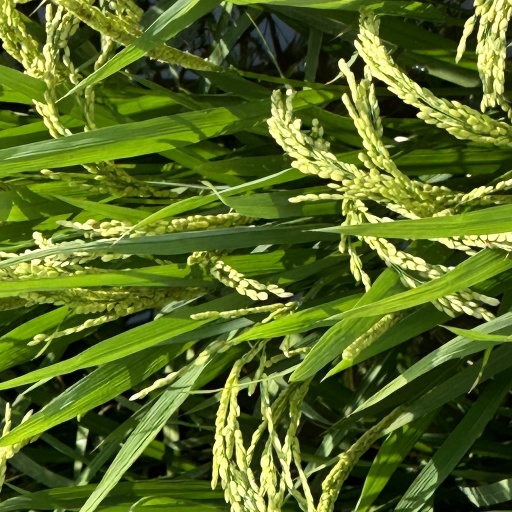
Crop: rice